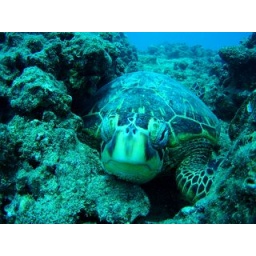
Sea turtle hiding in the rocks